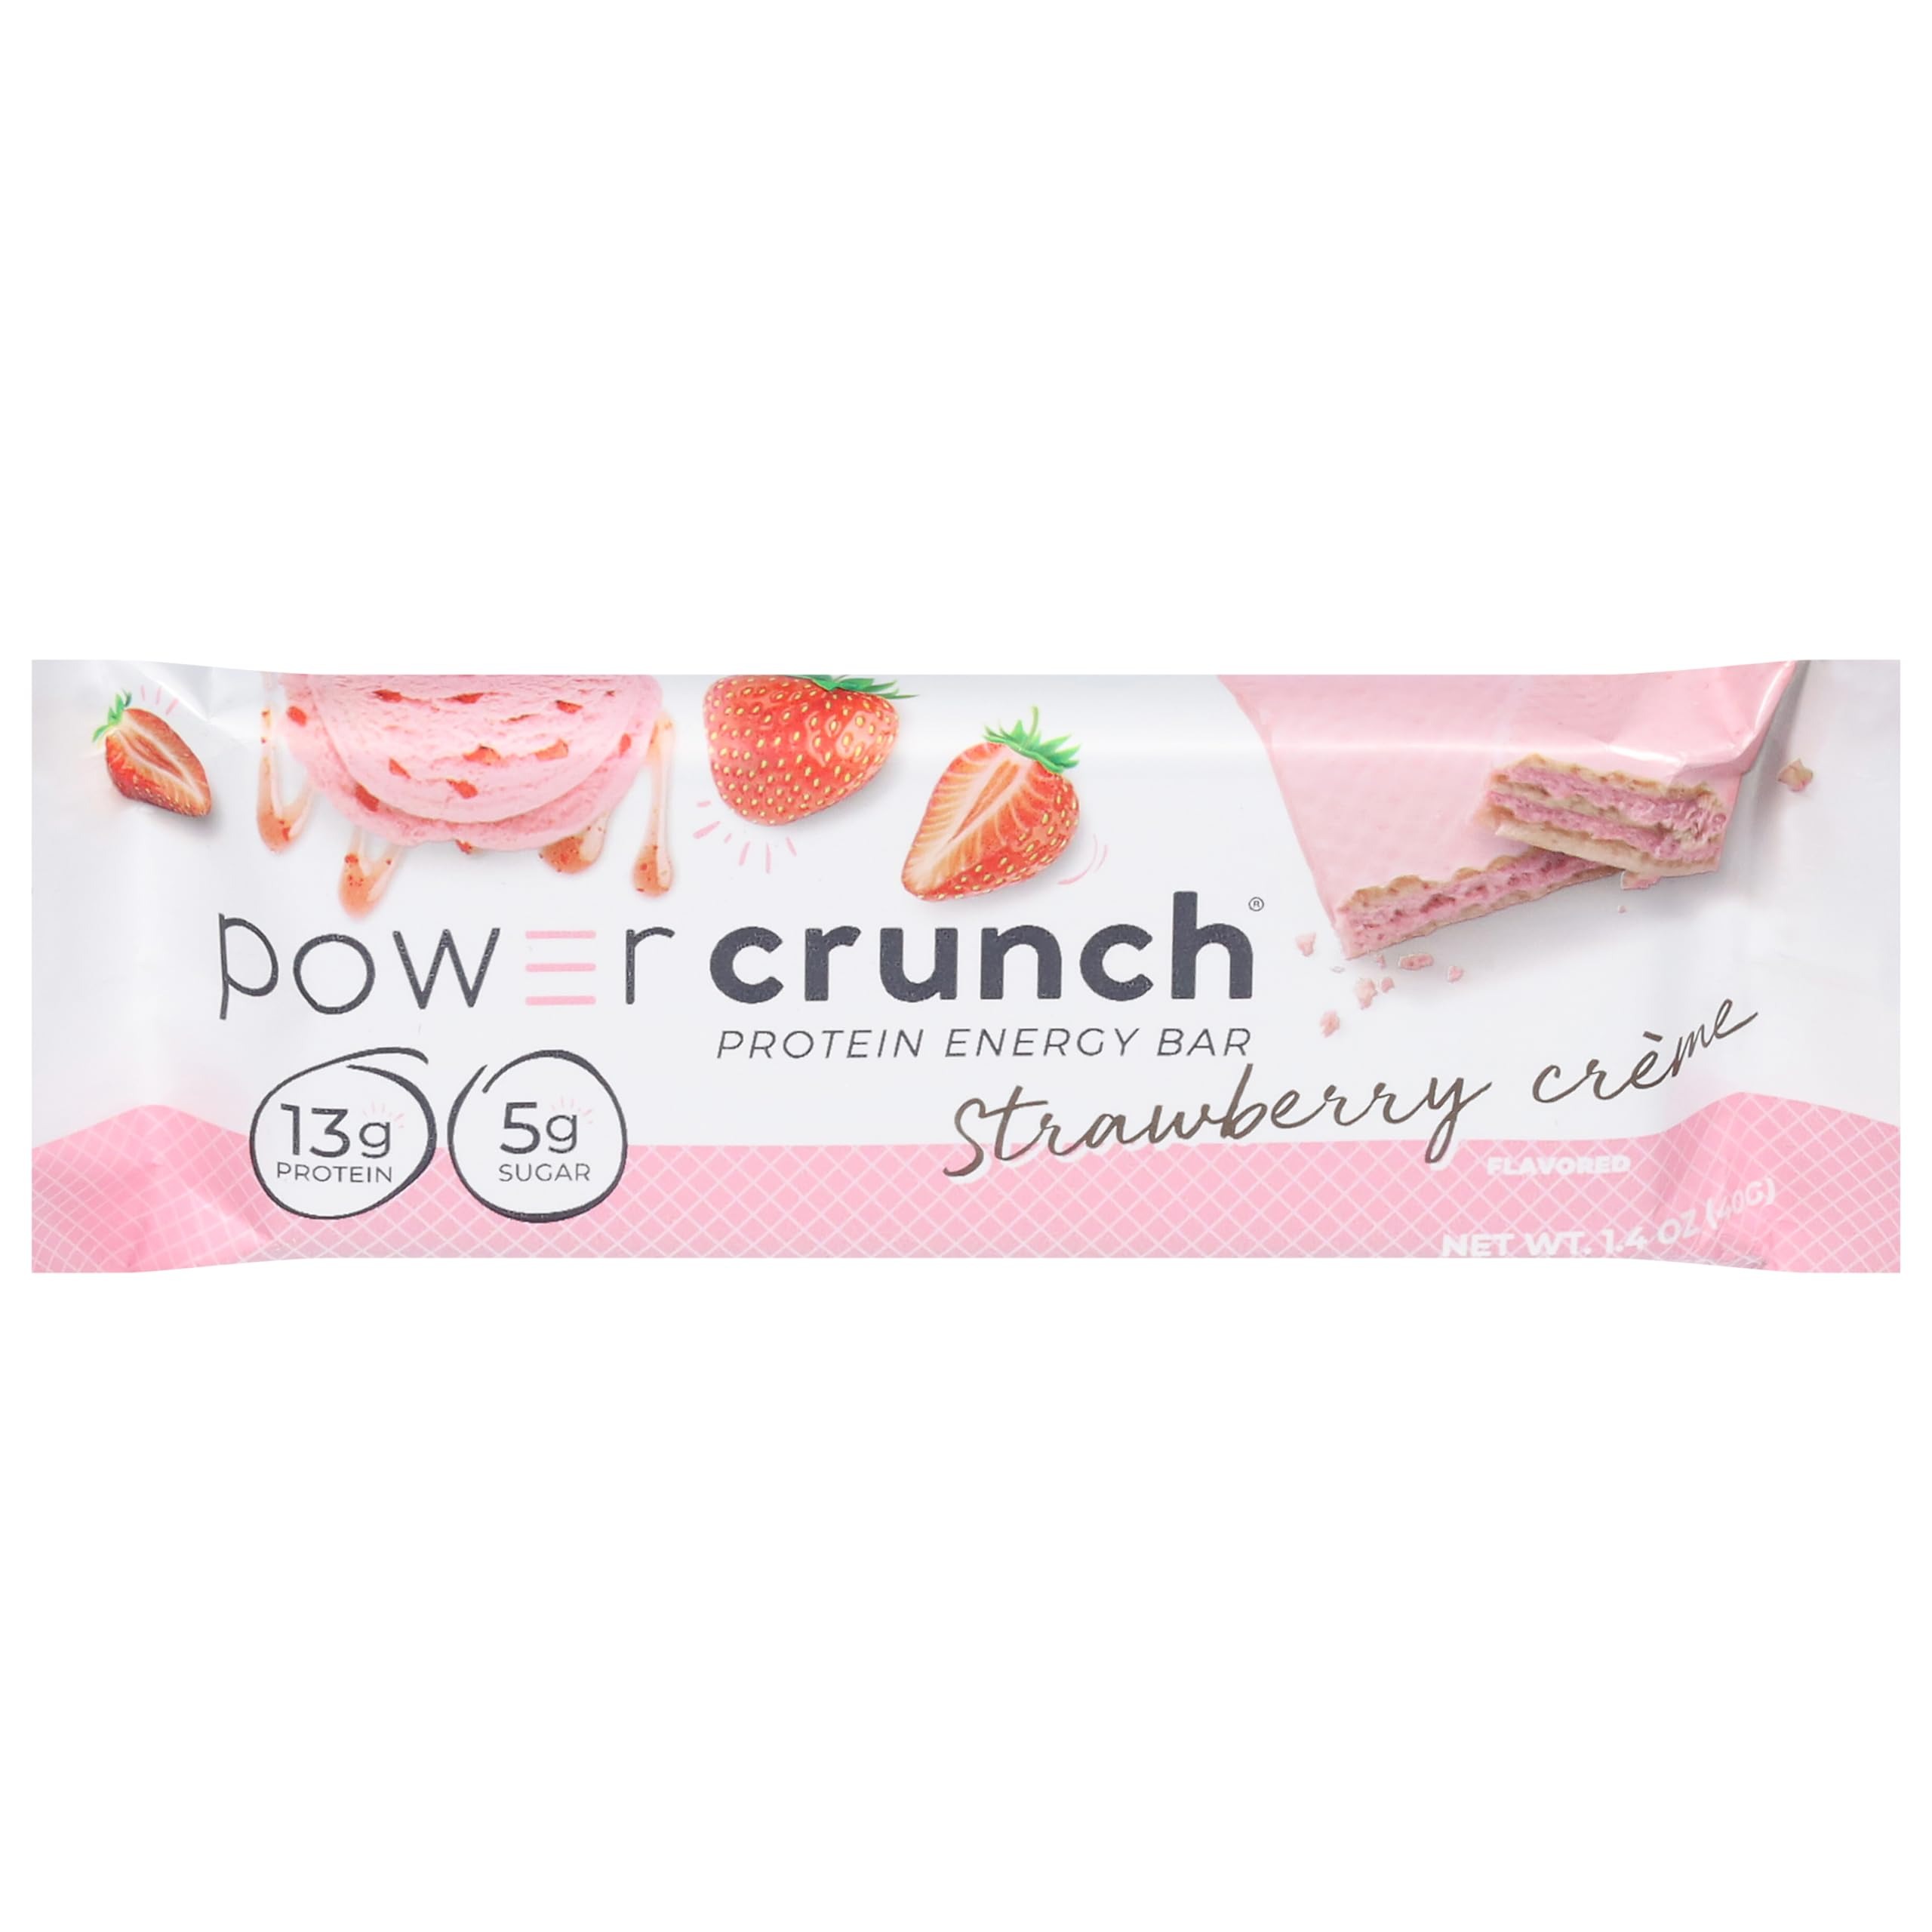
Item Name: Power Crunch Protein Energy Wafer Bar - Strawberry Creme One Bar
Bullet Point: Power Crunch Protein Energy Wafer Bar - Strawberry Creme One Bar
Value: 1.0
Unit: Ounce

Price: 4.075